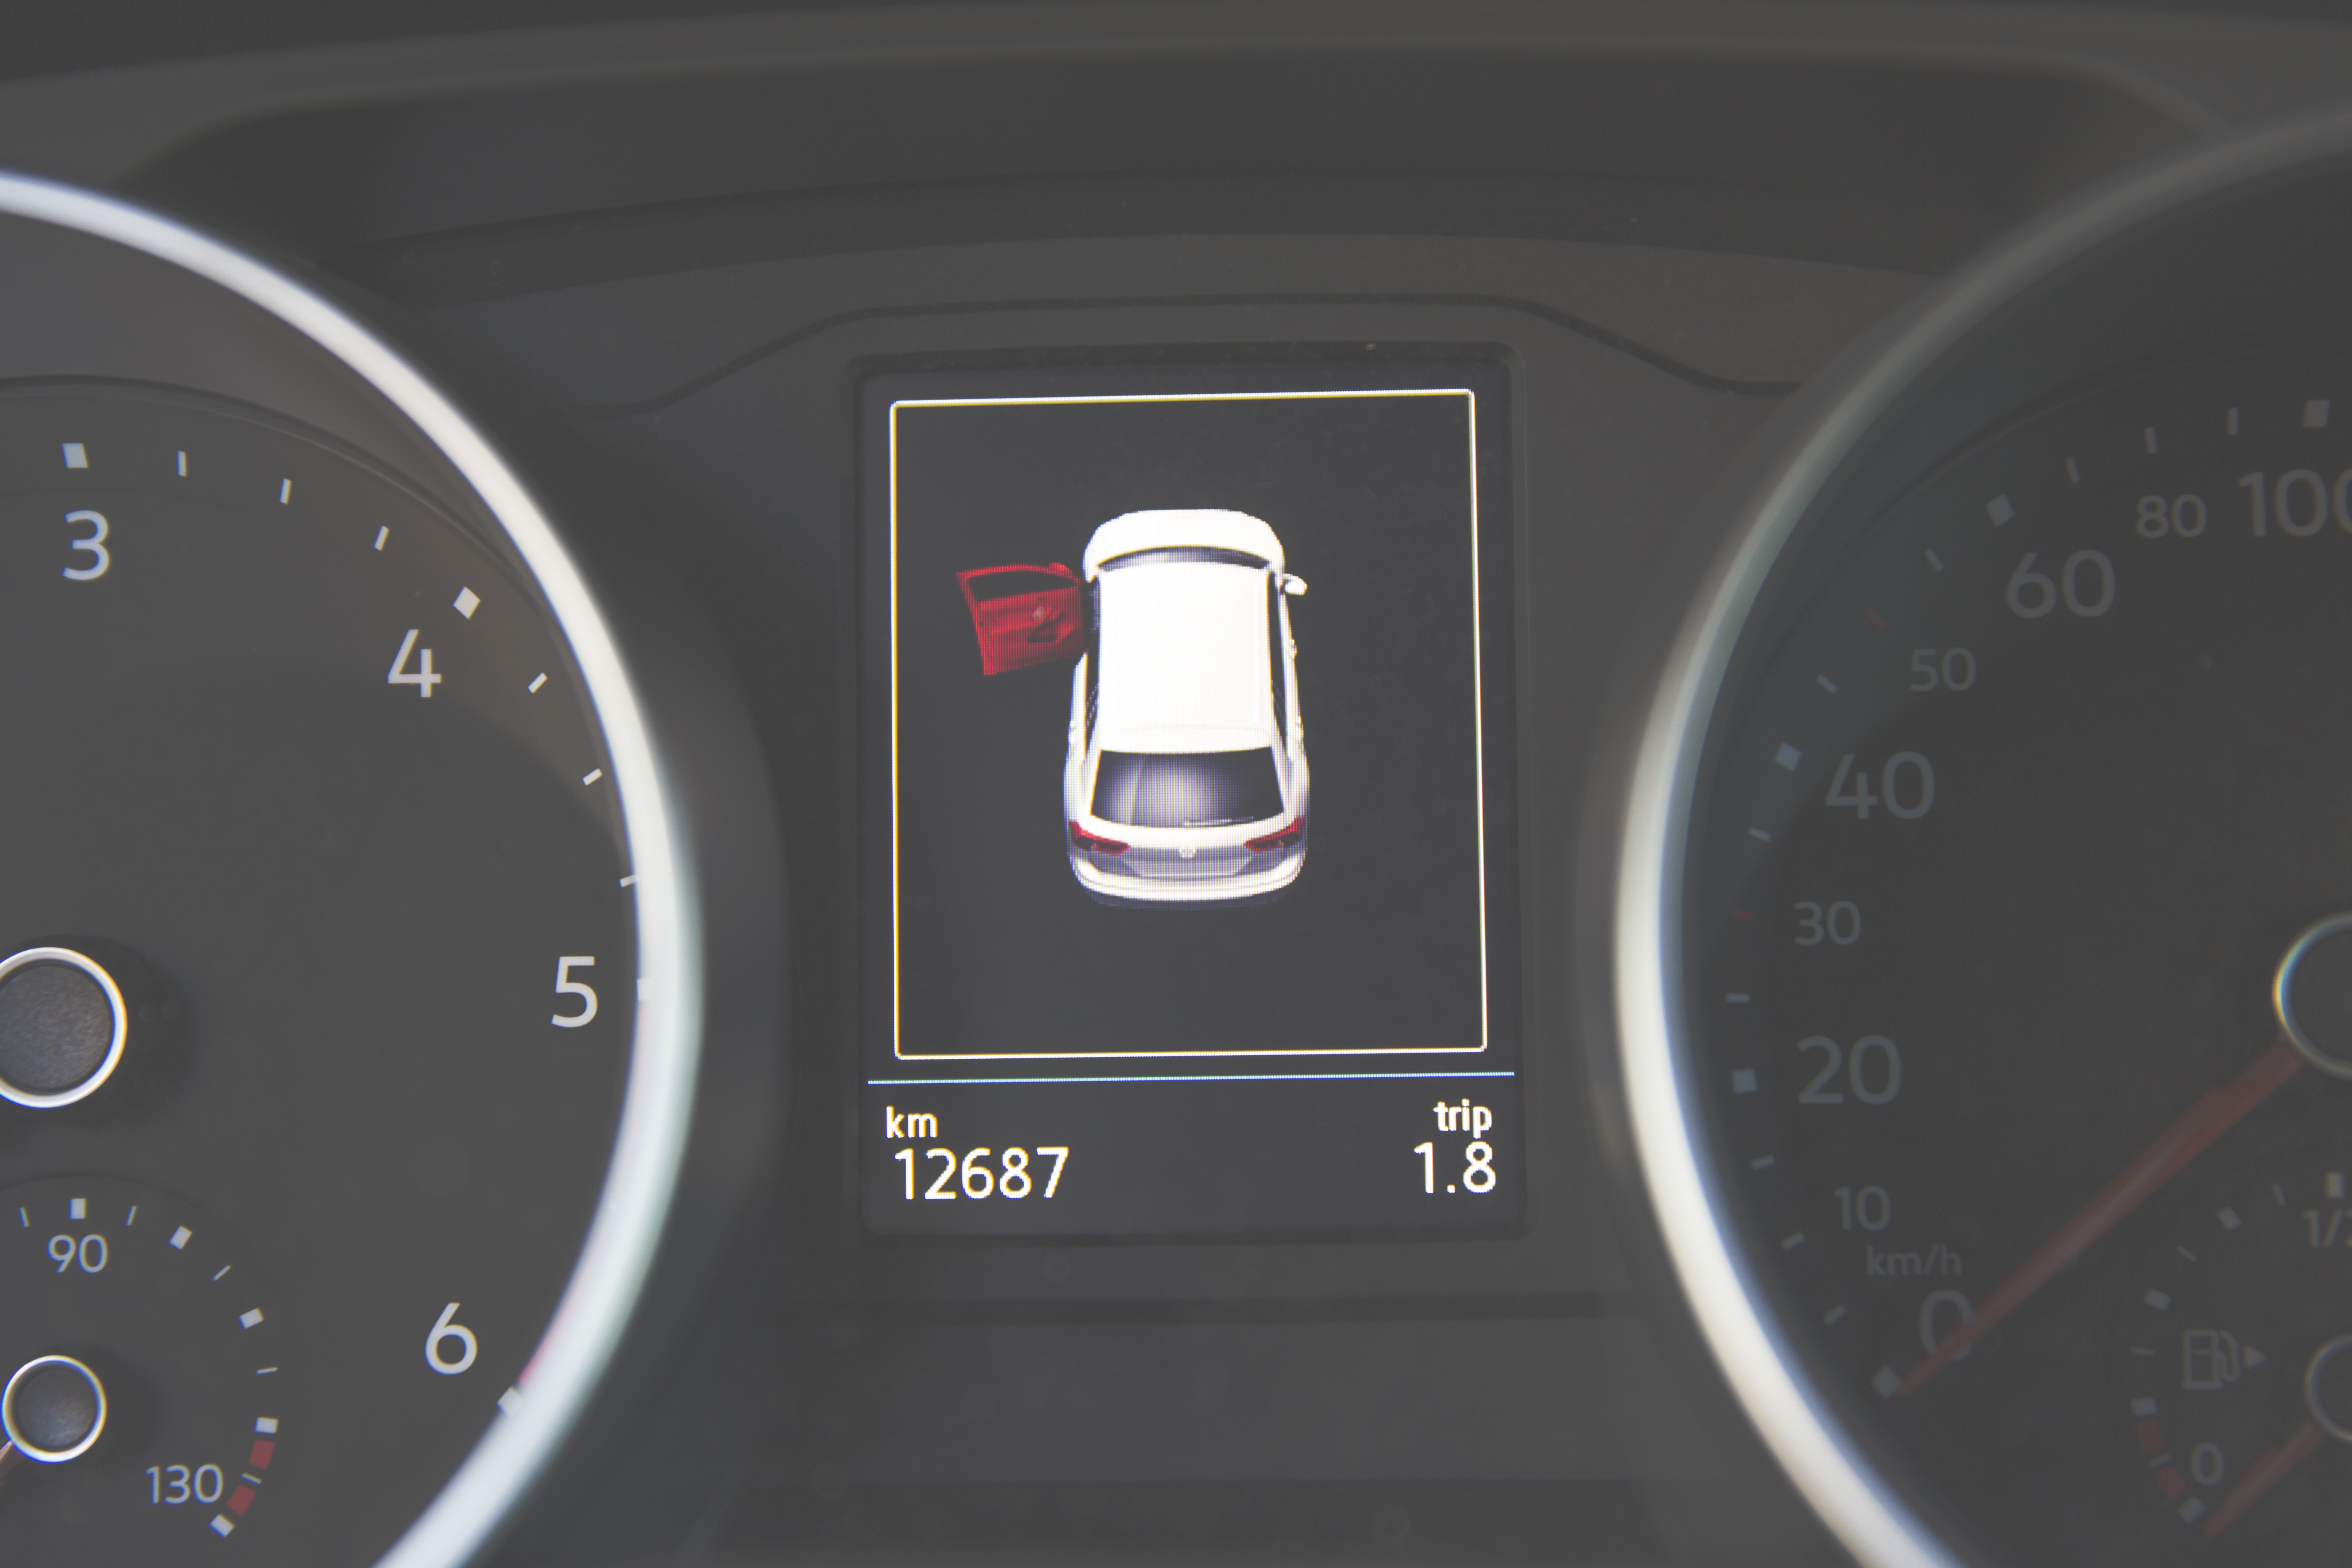
technology, car, volkswagen, reflection, vehicle, auto, signal, close, security, modern, automotive, housing, radio, streets, display, fender, media, sedan, new, front, audi, warning, detail, dare, pkw, multimedia, limousine, rear, mirroring, city car, up to date, sport utility vehicle, land vehicle, automobile make, compact car, luxury vehicle, family car, executive car, karroserie